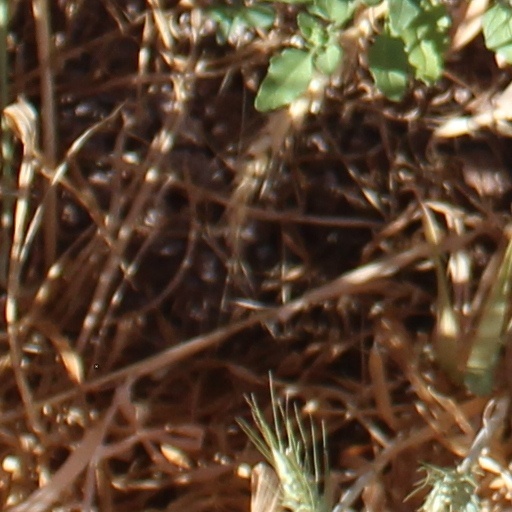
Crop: wheat